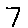
Label: 7